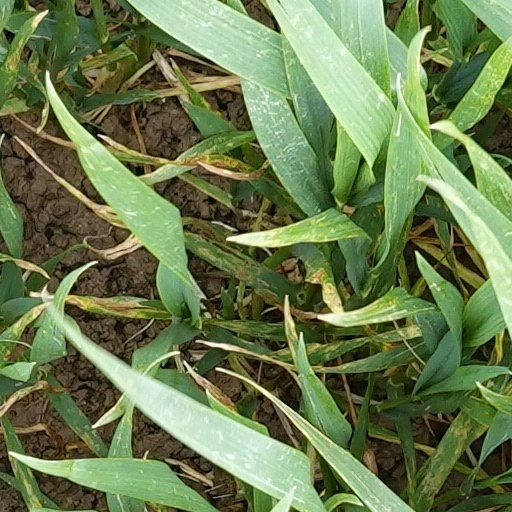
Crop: wheat